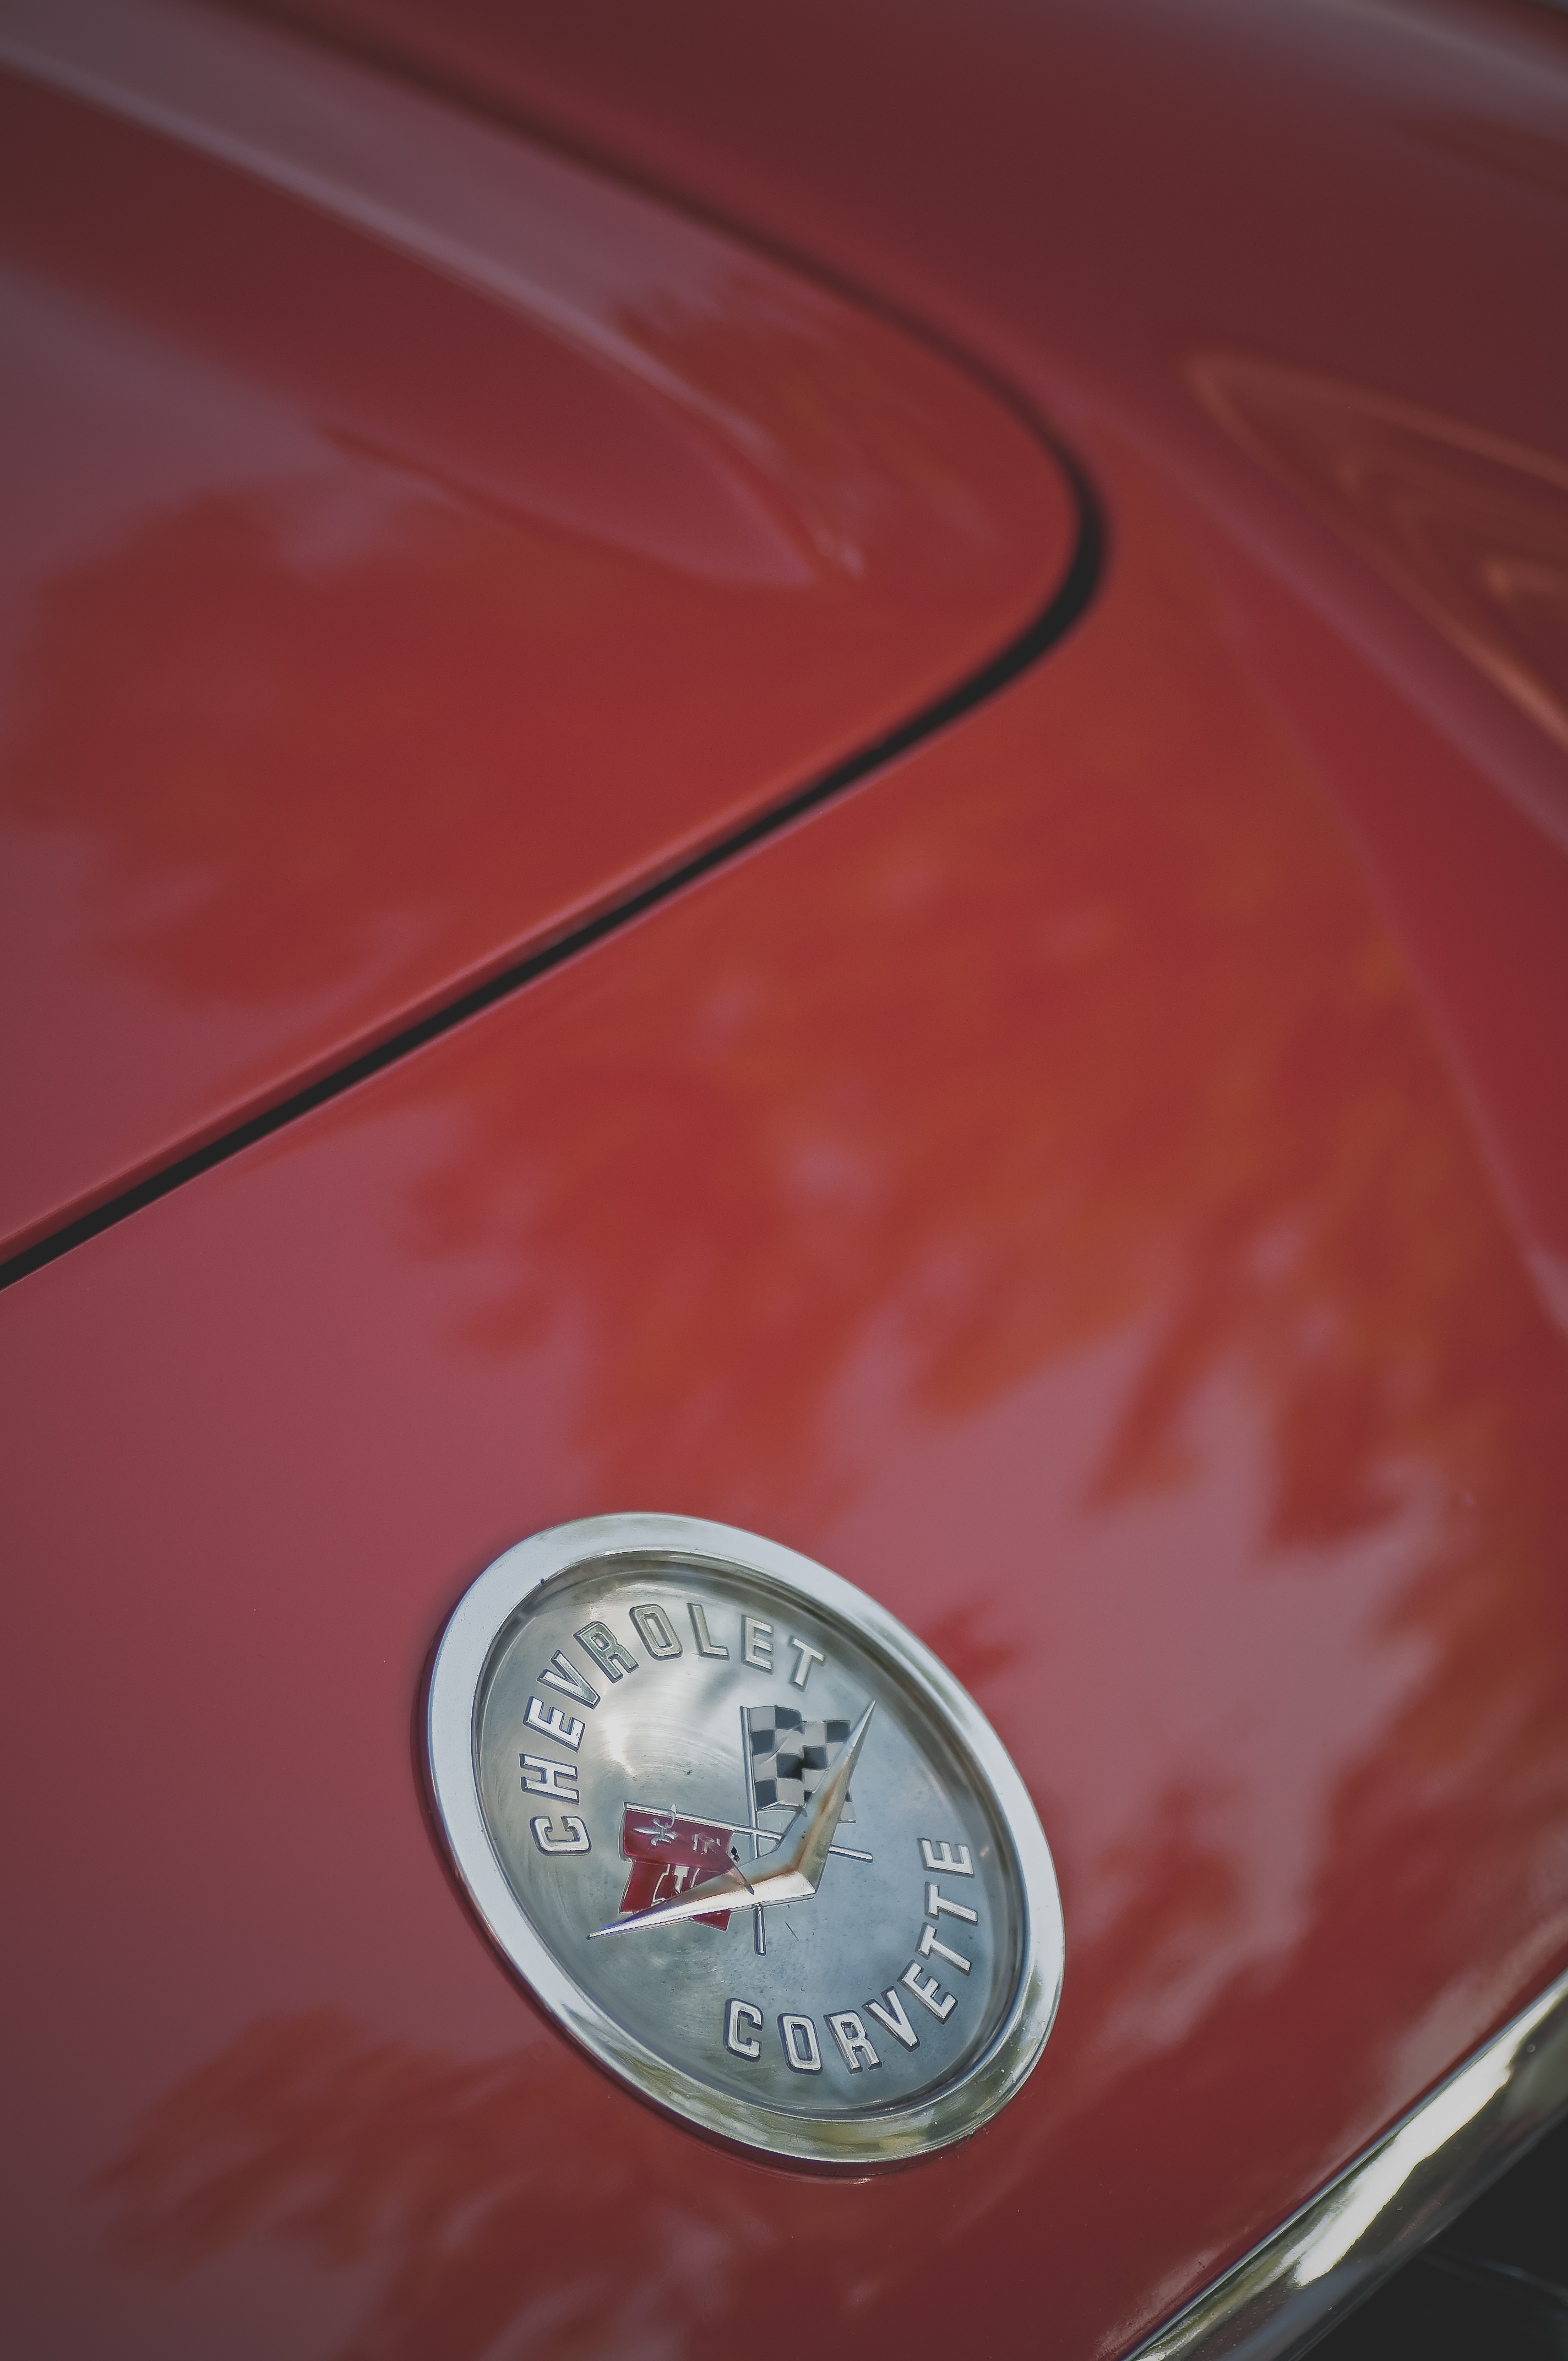
car, wheel, glass, red, vehicle, sports car, land vehicle, automobile make, automotive exterior